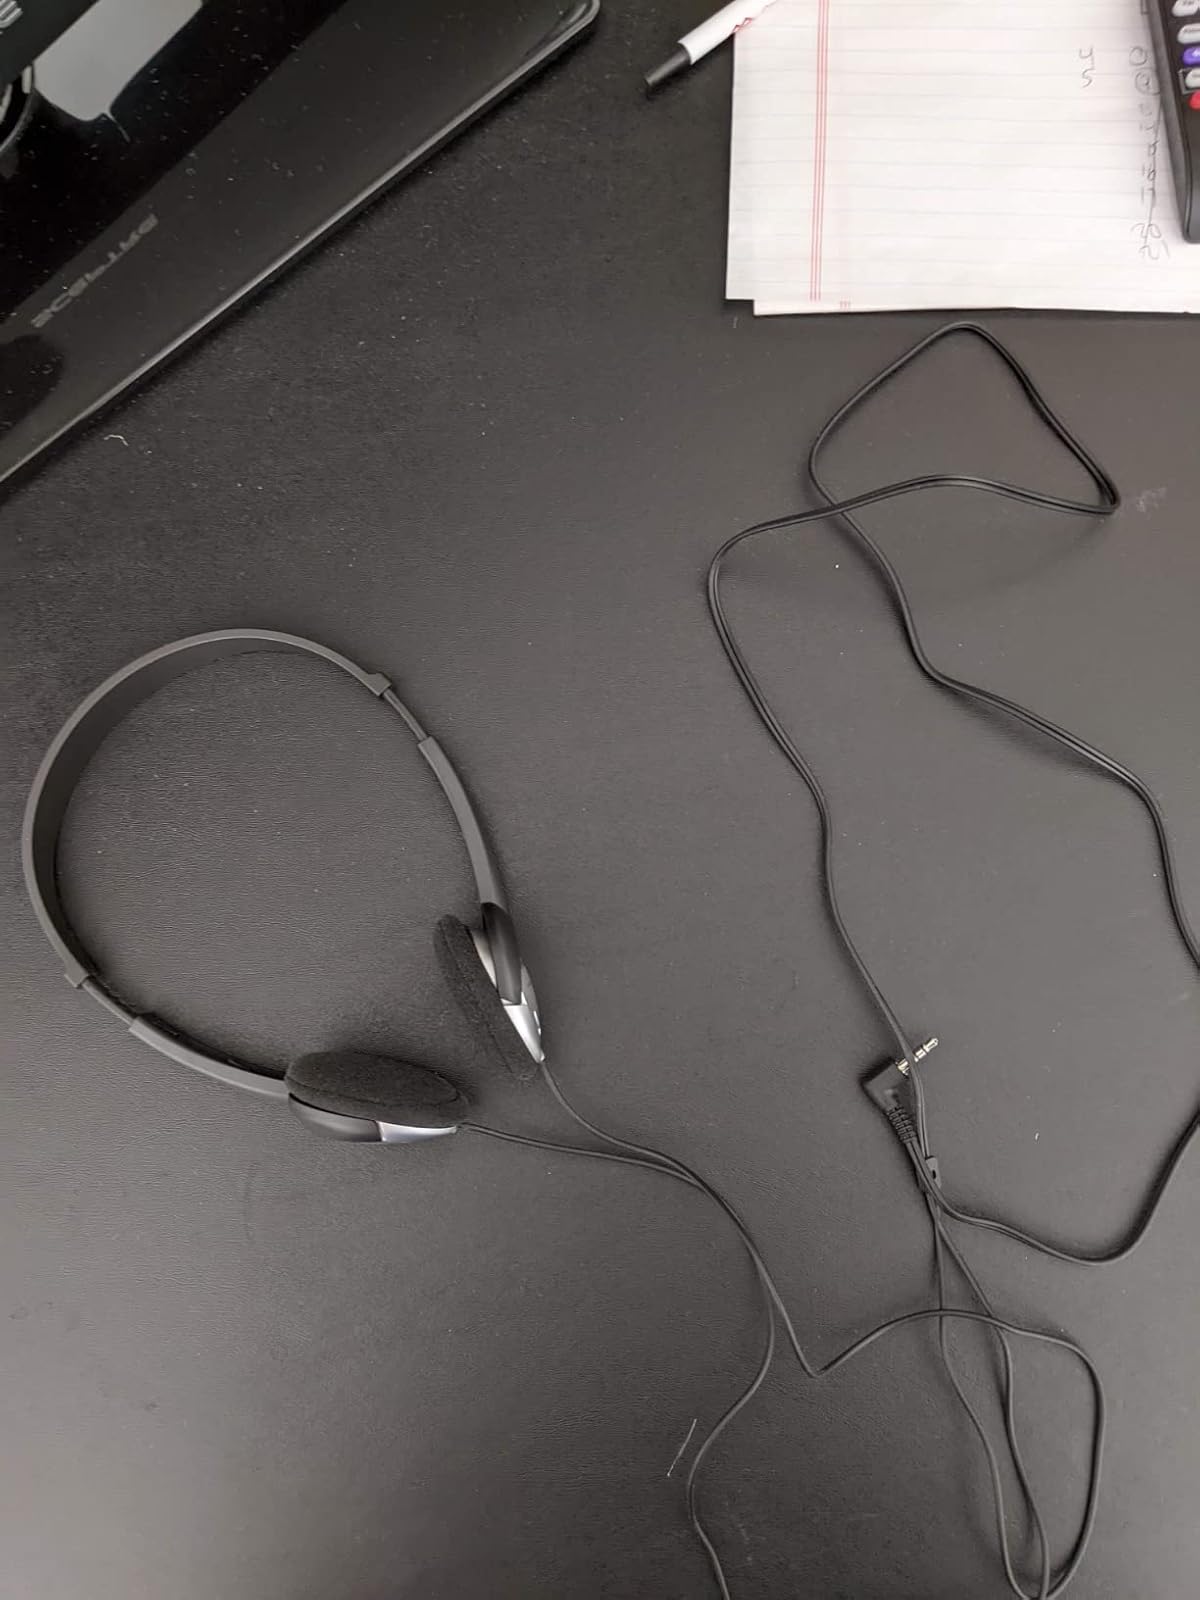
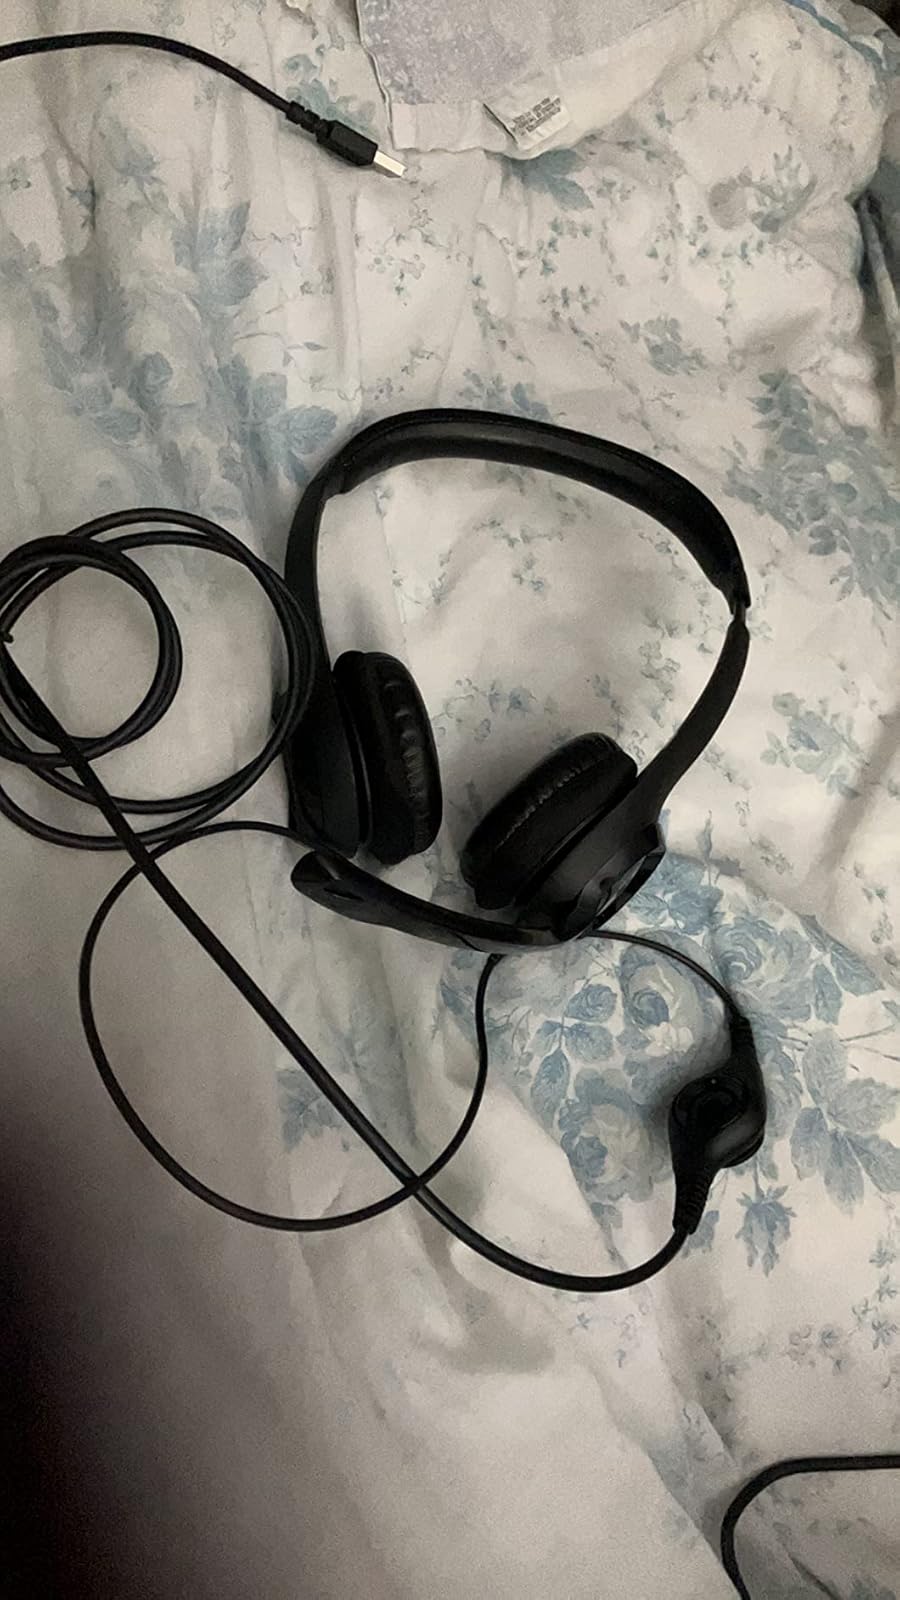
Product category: headphones
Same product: no